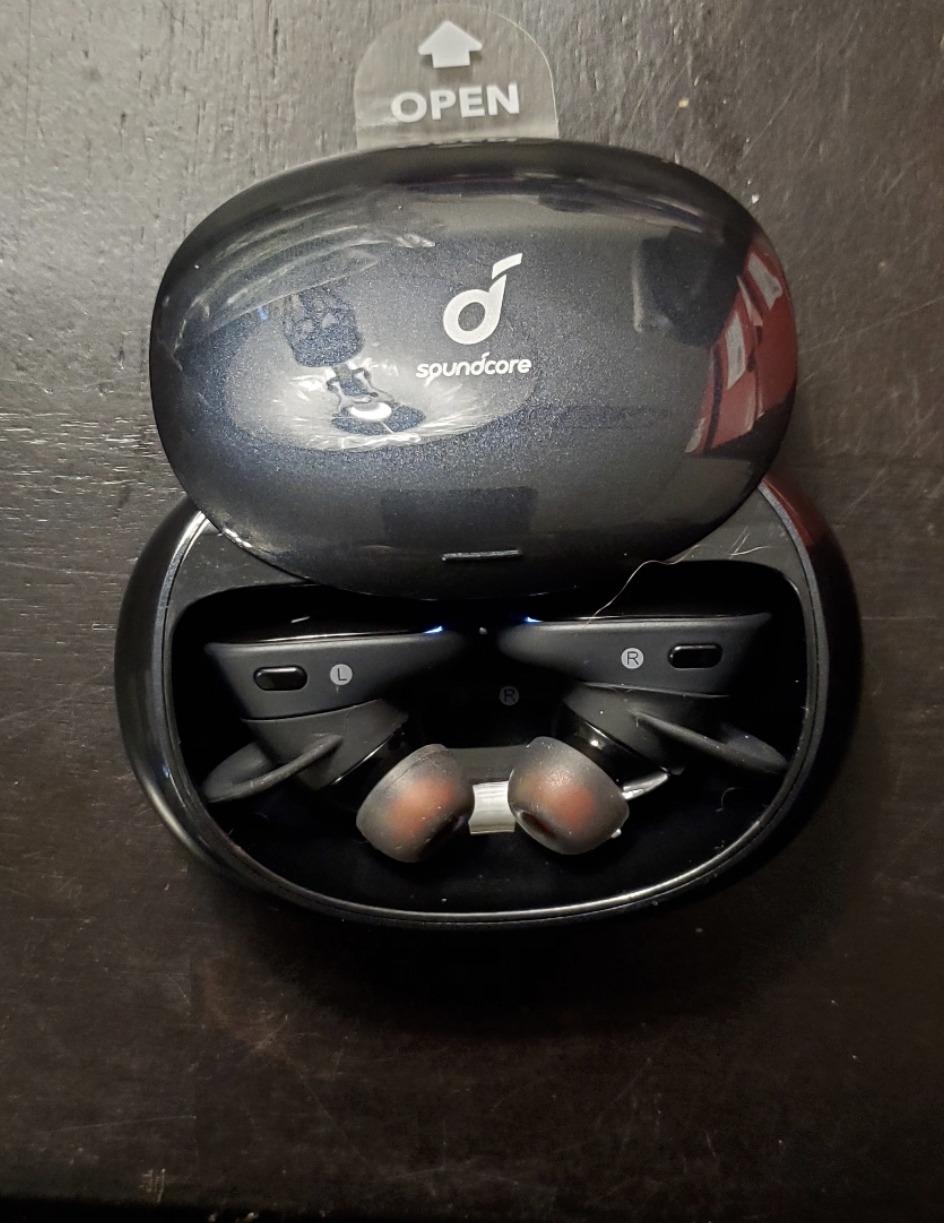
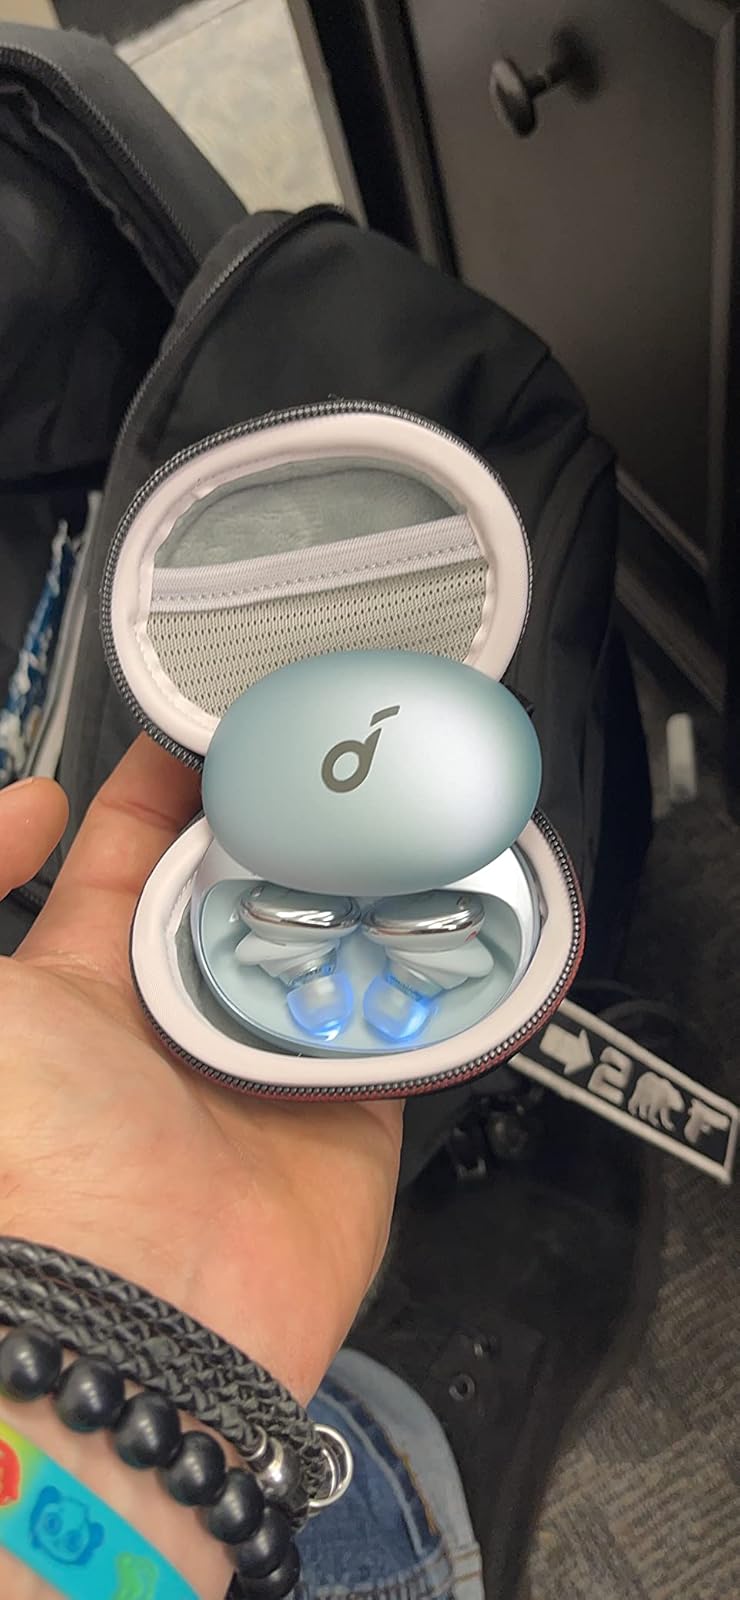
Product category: earbuds
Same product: no